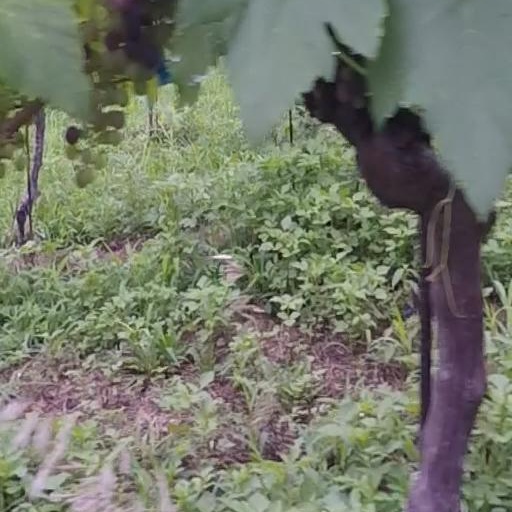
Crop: grape